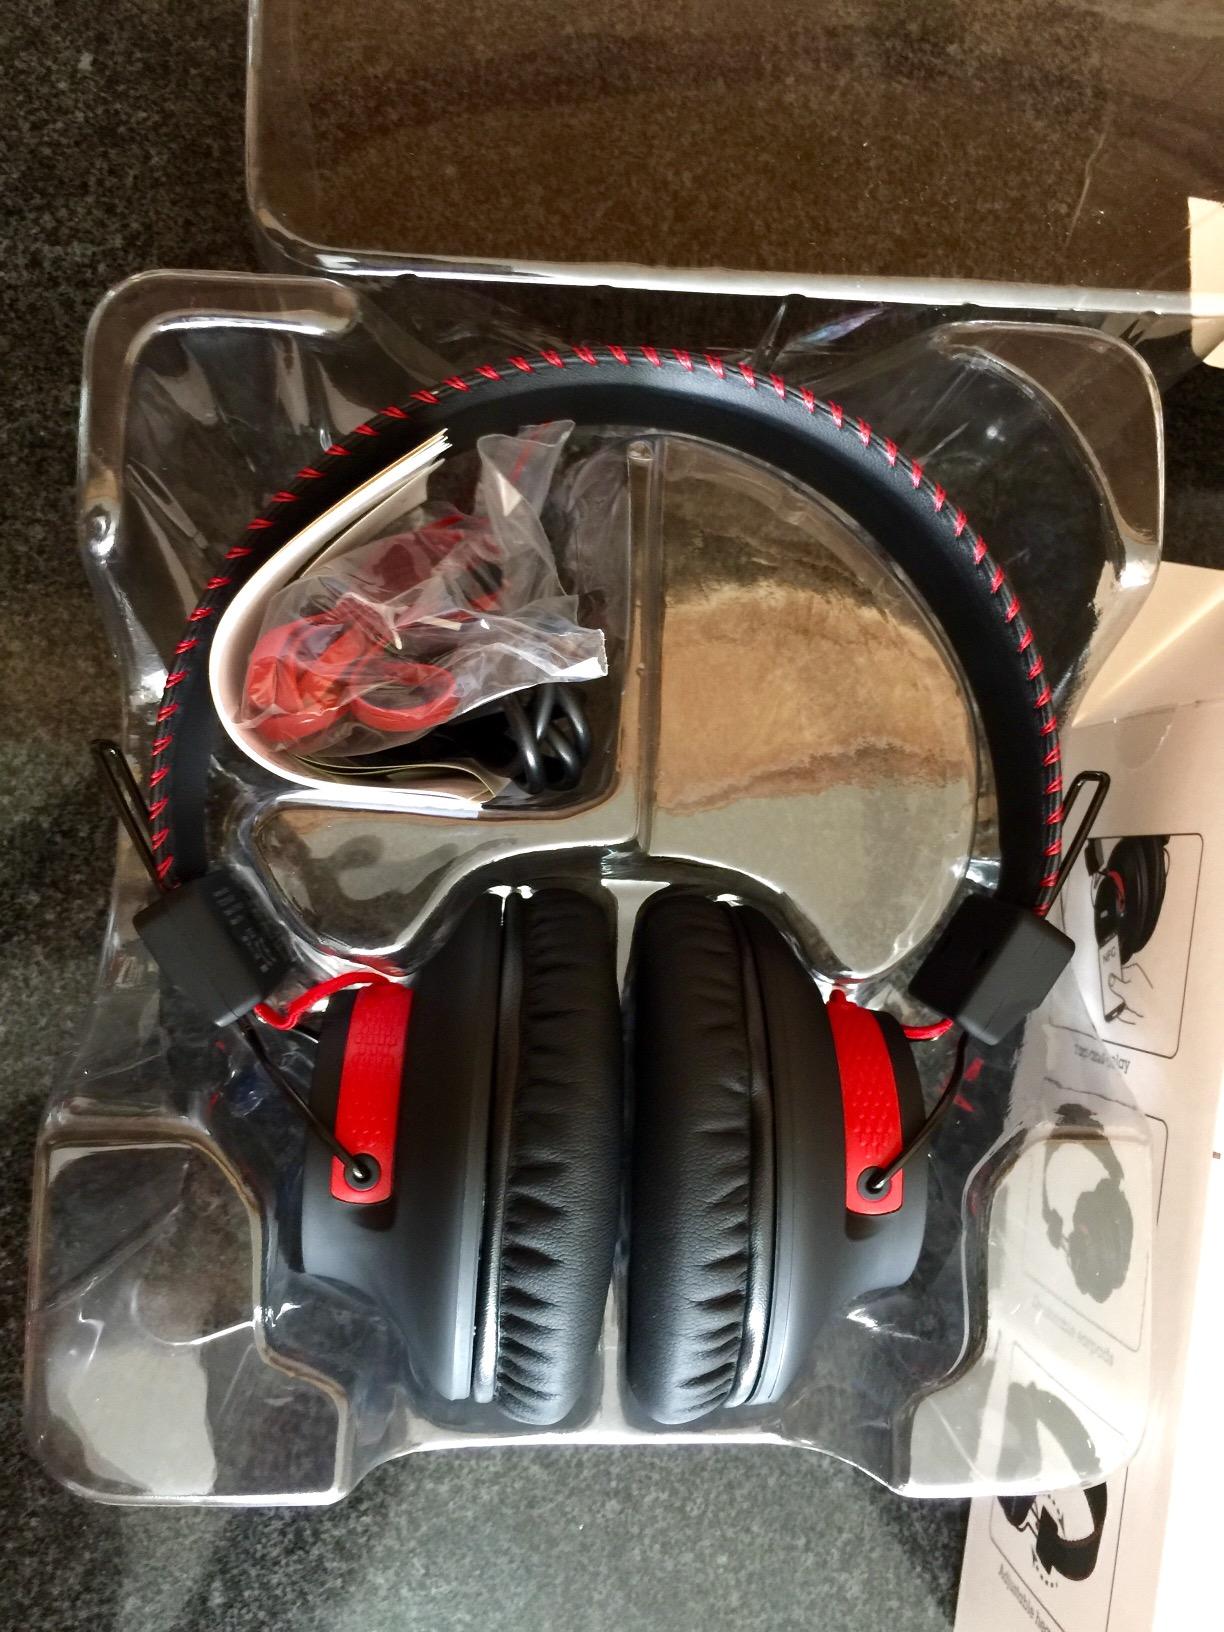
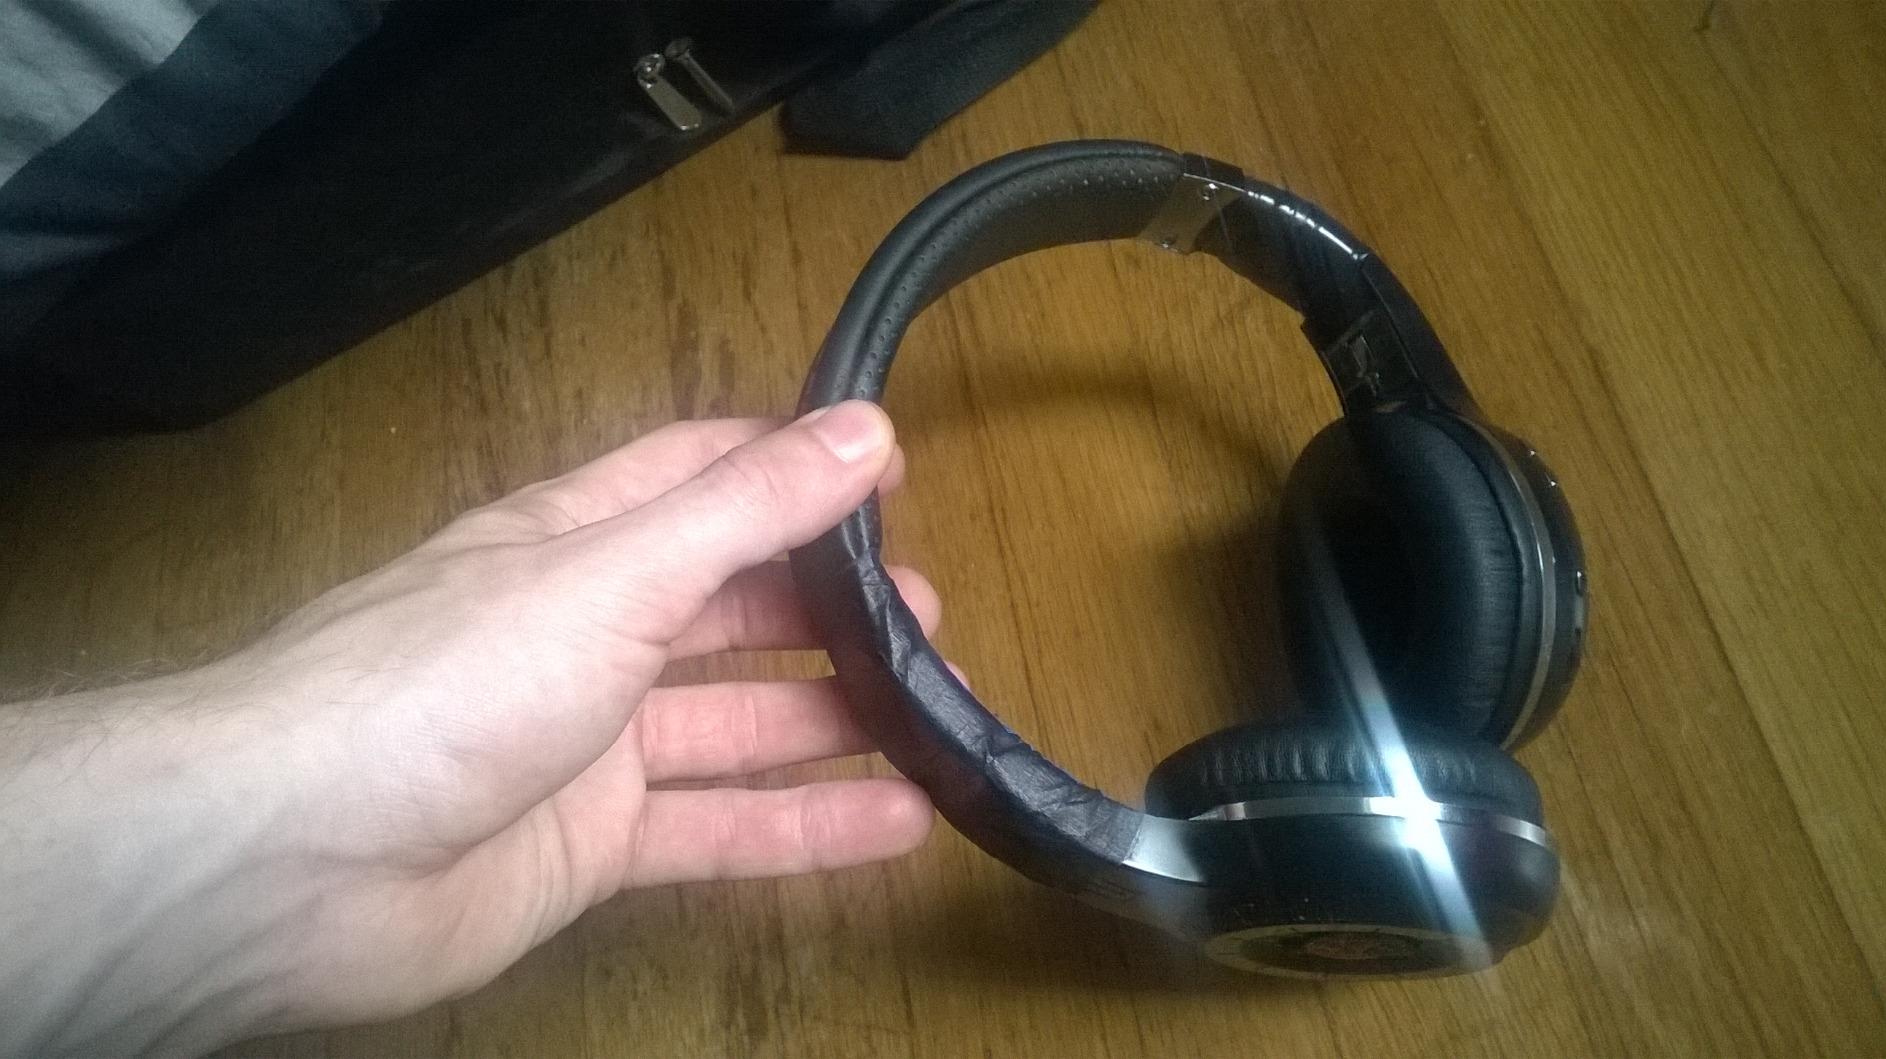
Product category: headphones
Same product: no